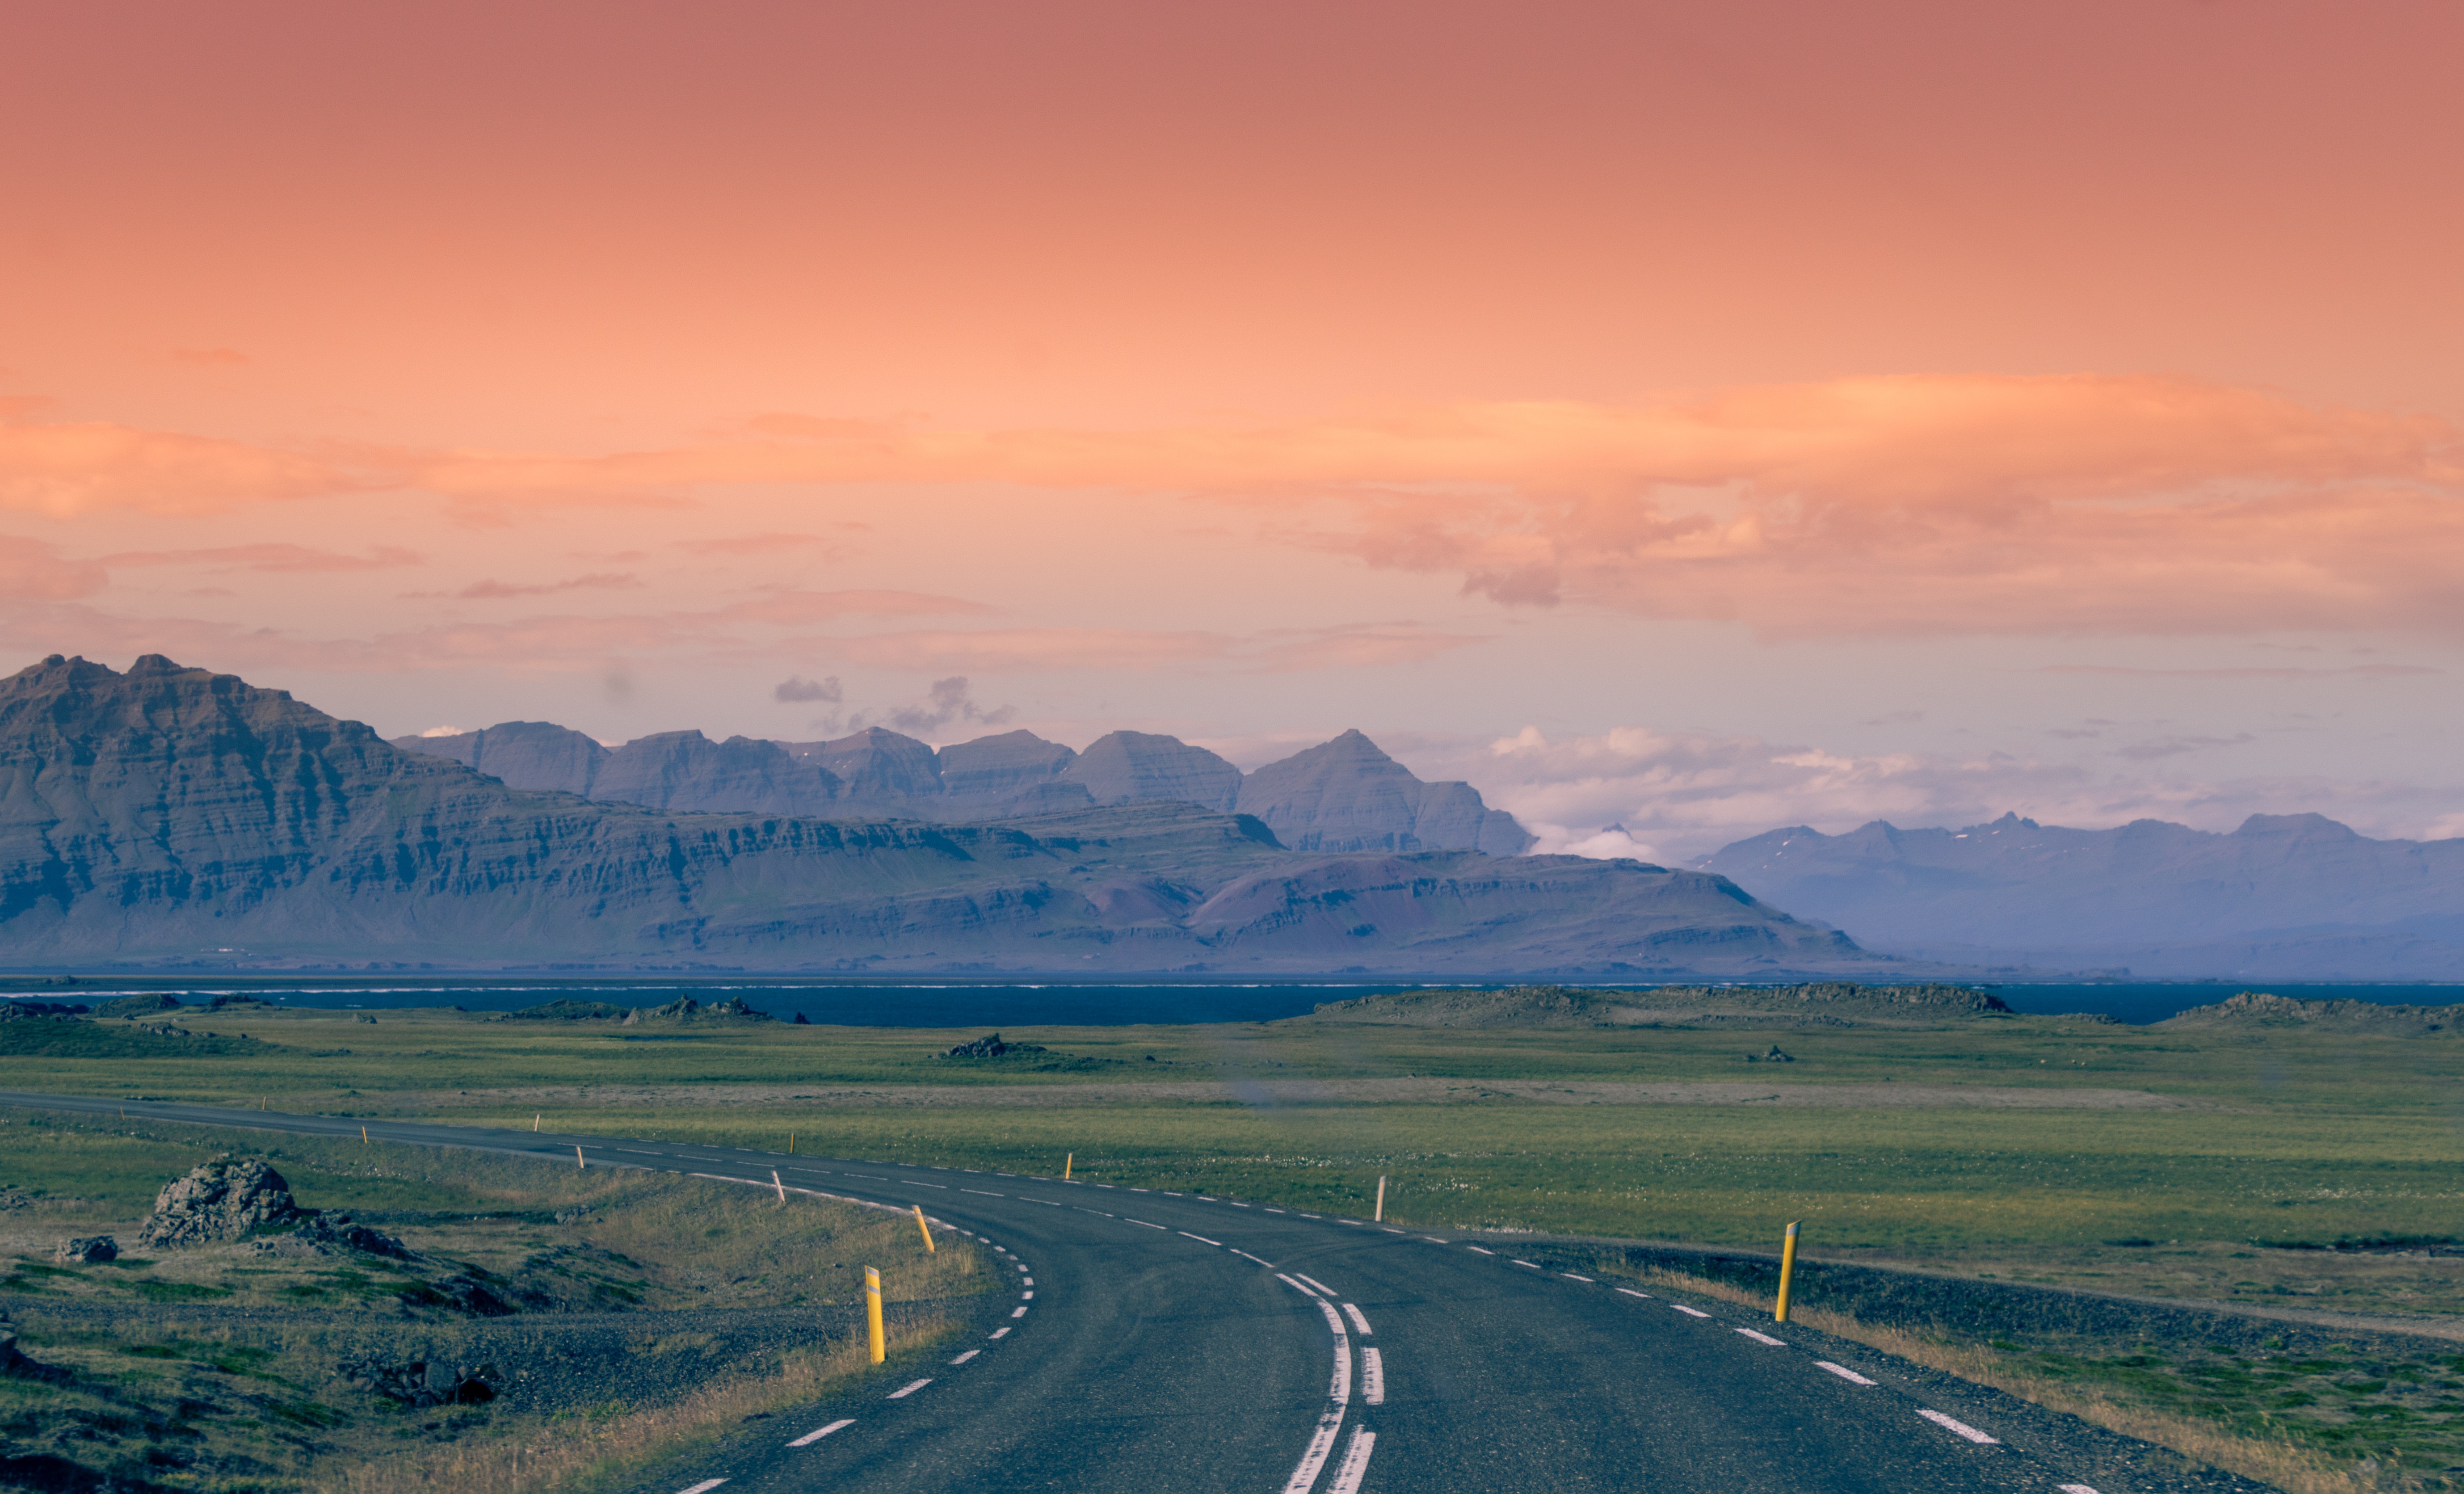
mountainous landforms, sky, mountain, road, natural landscape, highland, atmospheric phenomenon, mountain range, highway, cloud, morning, hill, wilderness, infrastructure, horizon, ecoregion, fell, plain, tree, valley, landscape, ridge, grassland, evening, mountain pass, tundra, road surface, rural area, national park, road trip, geology, sunset, asphalt, sunrise, alps, lane, sunlight, plateau, dusk, freeway, ocean, nonbuilding structure, steppe, massif, fjord, winter, terrain, dawn